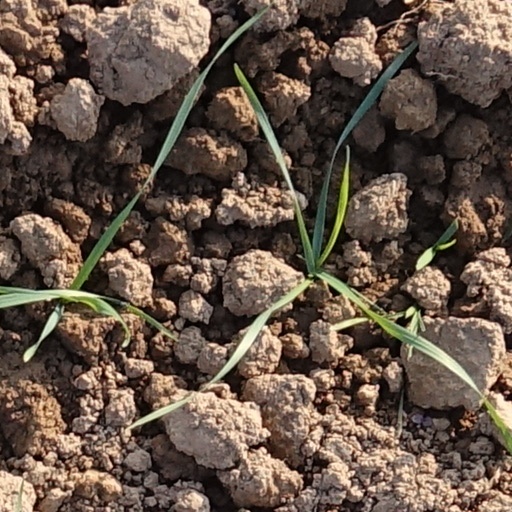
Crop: wheat